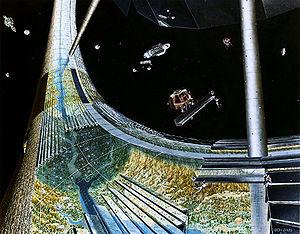
Vue externe d'un tore de Stanford avec quelques chevrons anti-radiation en cours d'assemblage. Italiano: Visuale esterna di un Toro di Stanford, con alcuni specchi ""chevron"" anti-radiazione rimossi per mostrare lo spazio all'interno. 日本語: スタンフォード・トーラスの想像図"
Les Villes de l'espace : vers le peuplement, l'industrialisation et la production d'énergie dans l'espace est un livre publié en 1977, écrit par Gerard K. O'Neill, et constitue une feuille de route pour ce que les États-Unis pourraient faire dans l'espace après le programme Apollo. Il envisage de construire de grandes colonies habitées sous la forme de cylindres O'Neill, en particulier près des points de Lagrange. Ces colonies seraient construites en utilisant des matières premières tirées de la surface lunaire à l'aide d'une catapulte électromagnétique fonctionnant avec des panneaux solaires ainsi que depuis des astéroïdes, et financées par la construction de centrale solaires orbitales.
La colonisation de l'espace, ou colonisation spatiale, est au-delà d'un sujet classique de fiction, un projet astronautique d'habitation humaine permanente et en grande partie auto-suffisante en dehors de la Terre. Elle est liée à la conquête de l'espace.
Un vaisseau générationnel ou vaisseau colonie, vaisseau monde ou encore arche spatiale, est une catégorie de vaisseau spatial, relevant aujourd'hui de la spéculation et dont l'idée est issue de la littérature de la science-fiction.
Le Tore de Stanford est un design et une mégastructure qui a été proposé pour la colonisation spatiale. Il s'agit d'un ou deux Tore d'idéalement 1,8 km de diamètre qui tourne une fois par minute utilisant la force centrifuge pour fournir une gravité équivalente à celle de la Terre au niveau de l'anneau extérieur. Sa taille lui permettrait d'héberger jusqu'à au moins 10 000 résidents permanents.